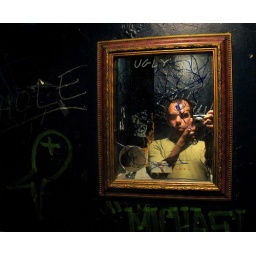
Self Portrait in a mirror at a gay bar